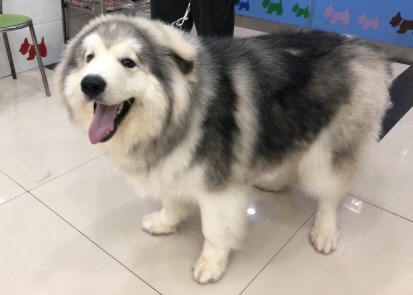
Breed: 1324-n000004-malamute